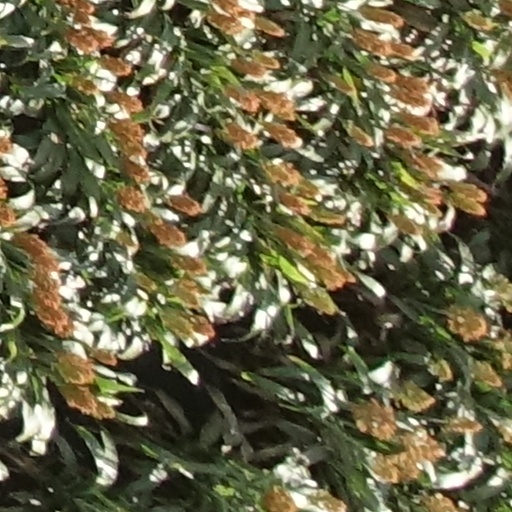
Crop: sorghum